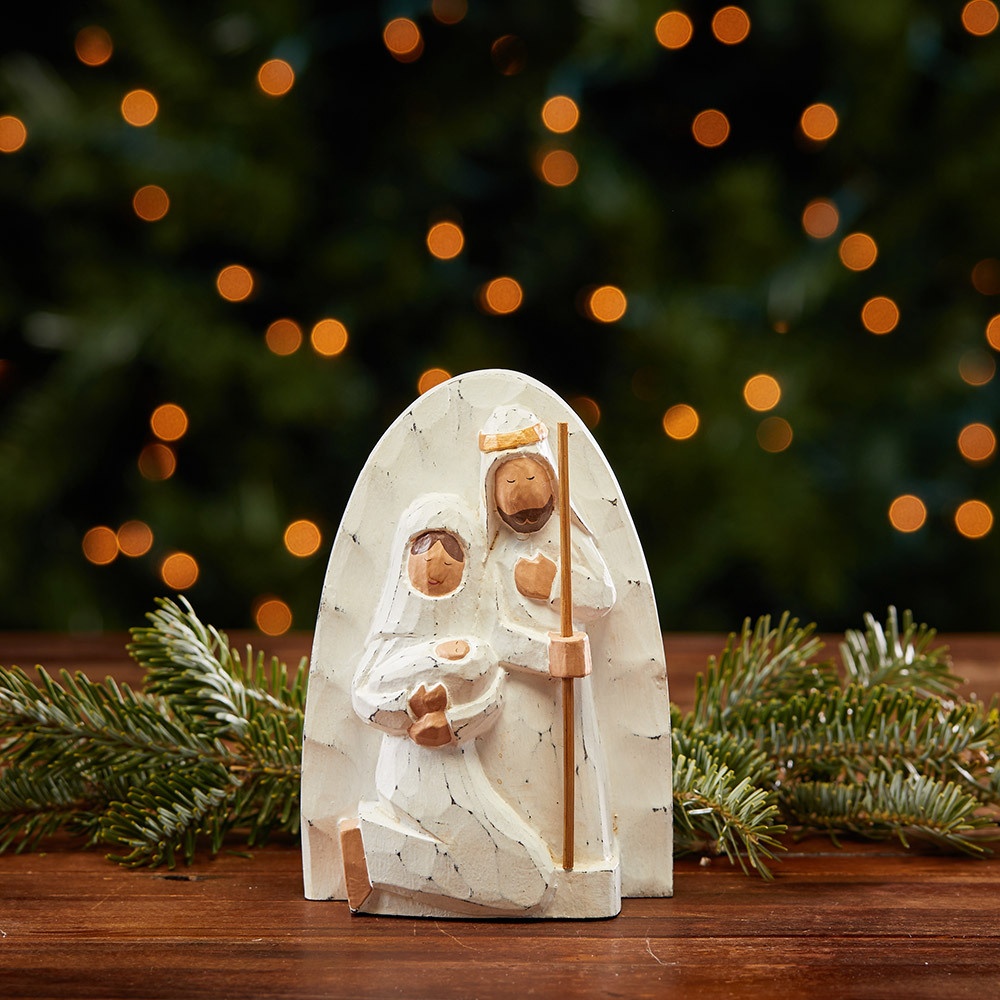
Albizia Holy Family
Brand: Many Hands Gallery
6"h Albizia wood is carved, whitewashed, and painted, all by hand, to create this peaceful sculpture of the holy family. A great nativity for small spaces! Fairtrade Indonesia
Category: Home & Garden > Decor > Seasonal & Holiday Decorations > Nativity Sets